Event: Nepal Earthquake
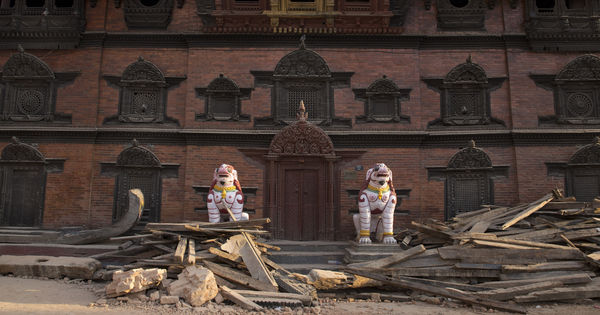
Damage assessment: damage